Khalaj people

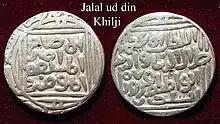
A coin of Jalal-ud-din Khalji (1290–1296)

Following al-Khwarizmi, Josef Markwart claimed the Khalaj to be remnants of the Hephthalite confederacy. The Hephthalites may have been Indo-Iranian, although there is also the view that they were of Turkic Gaoju origin. according to André Wink, the Khalaj were the remnants of Indo-European and Iranic nomads; the Kushans, Sakas and Hephthalites who became Turkicized and later merged with the Afghans. according to David Bivar, The Khalaj may originally have been Turkic-speaking and only federated with Iranian Pashto-speaking tribes in medieval times.